Forestville Baptist Church

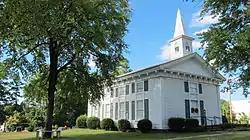

Forestville Baptist Church is a historic Baptist church located at Wake Forest in Wake County, North Carolina, a satellite town of the state capital Raleigh. Constructed in 1860, the church building is a combination of Greek Revival and Italianate style architecture. The building may be attributed to Jacob W. Holt, or his brother, Thomas J. Holt, architect with the Raleigh